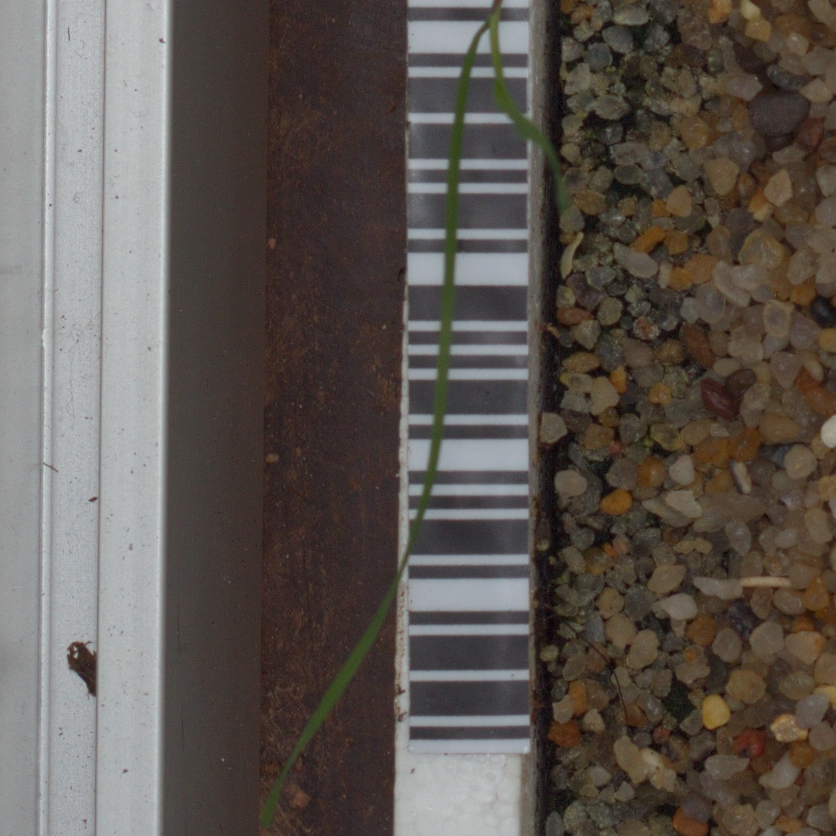
Label: black_grass